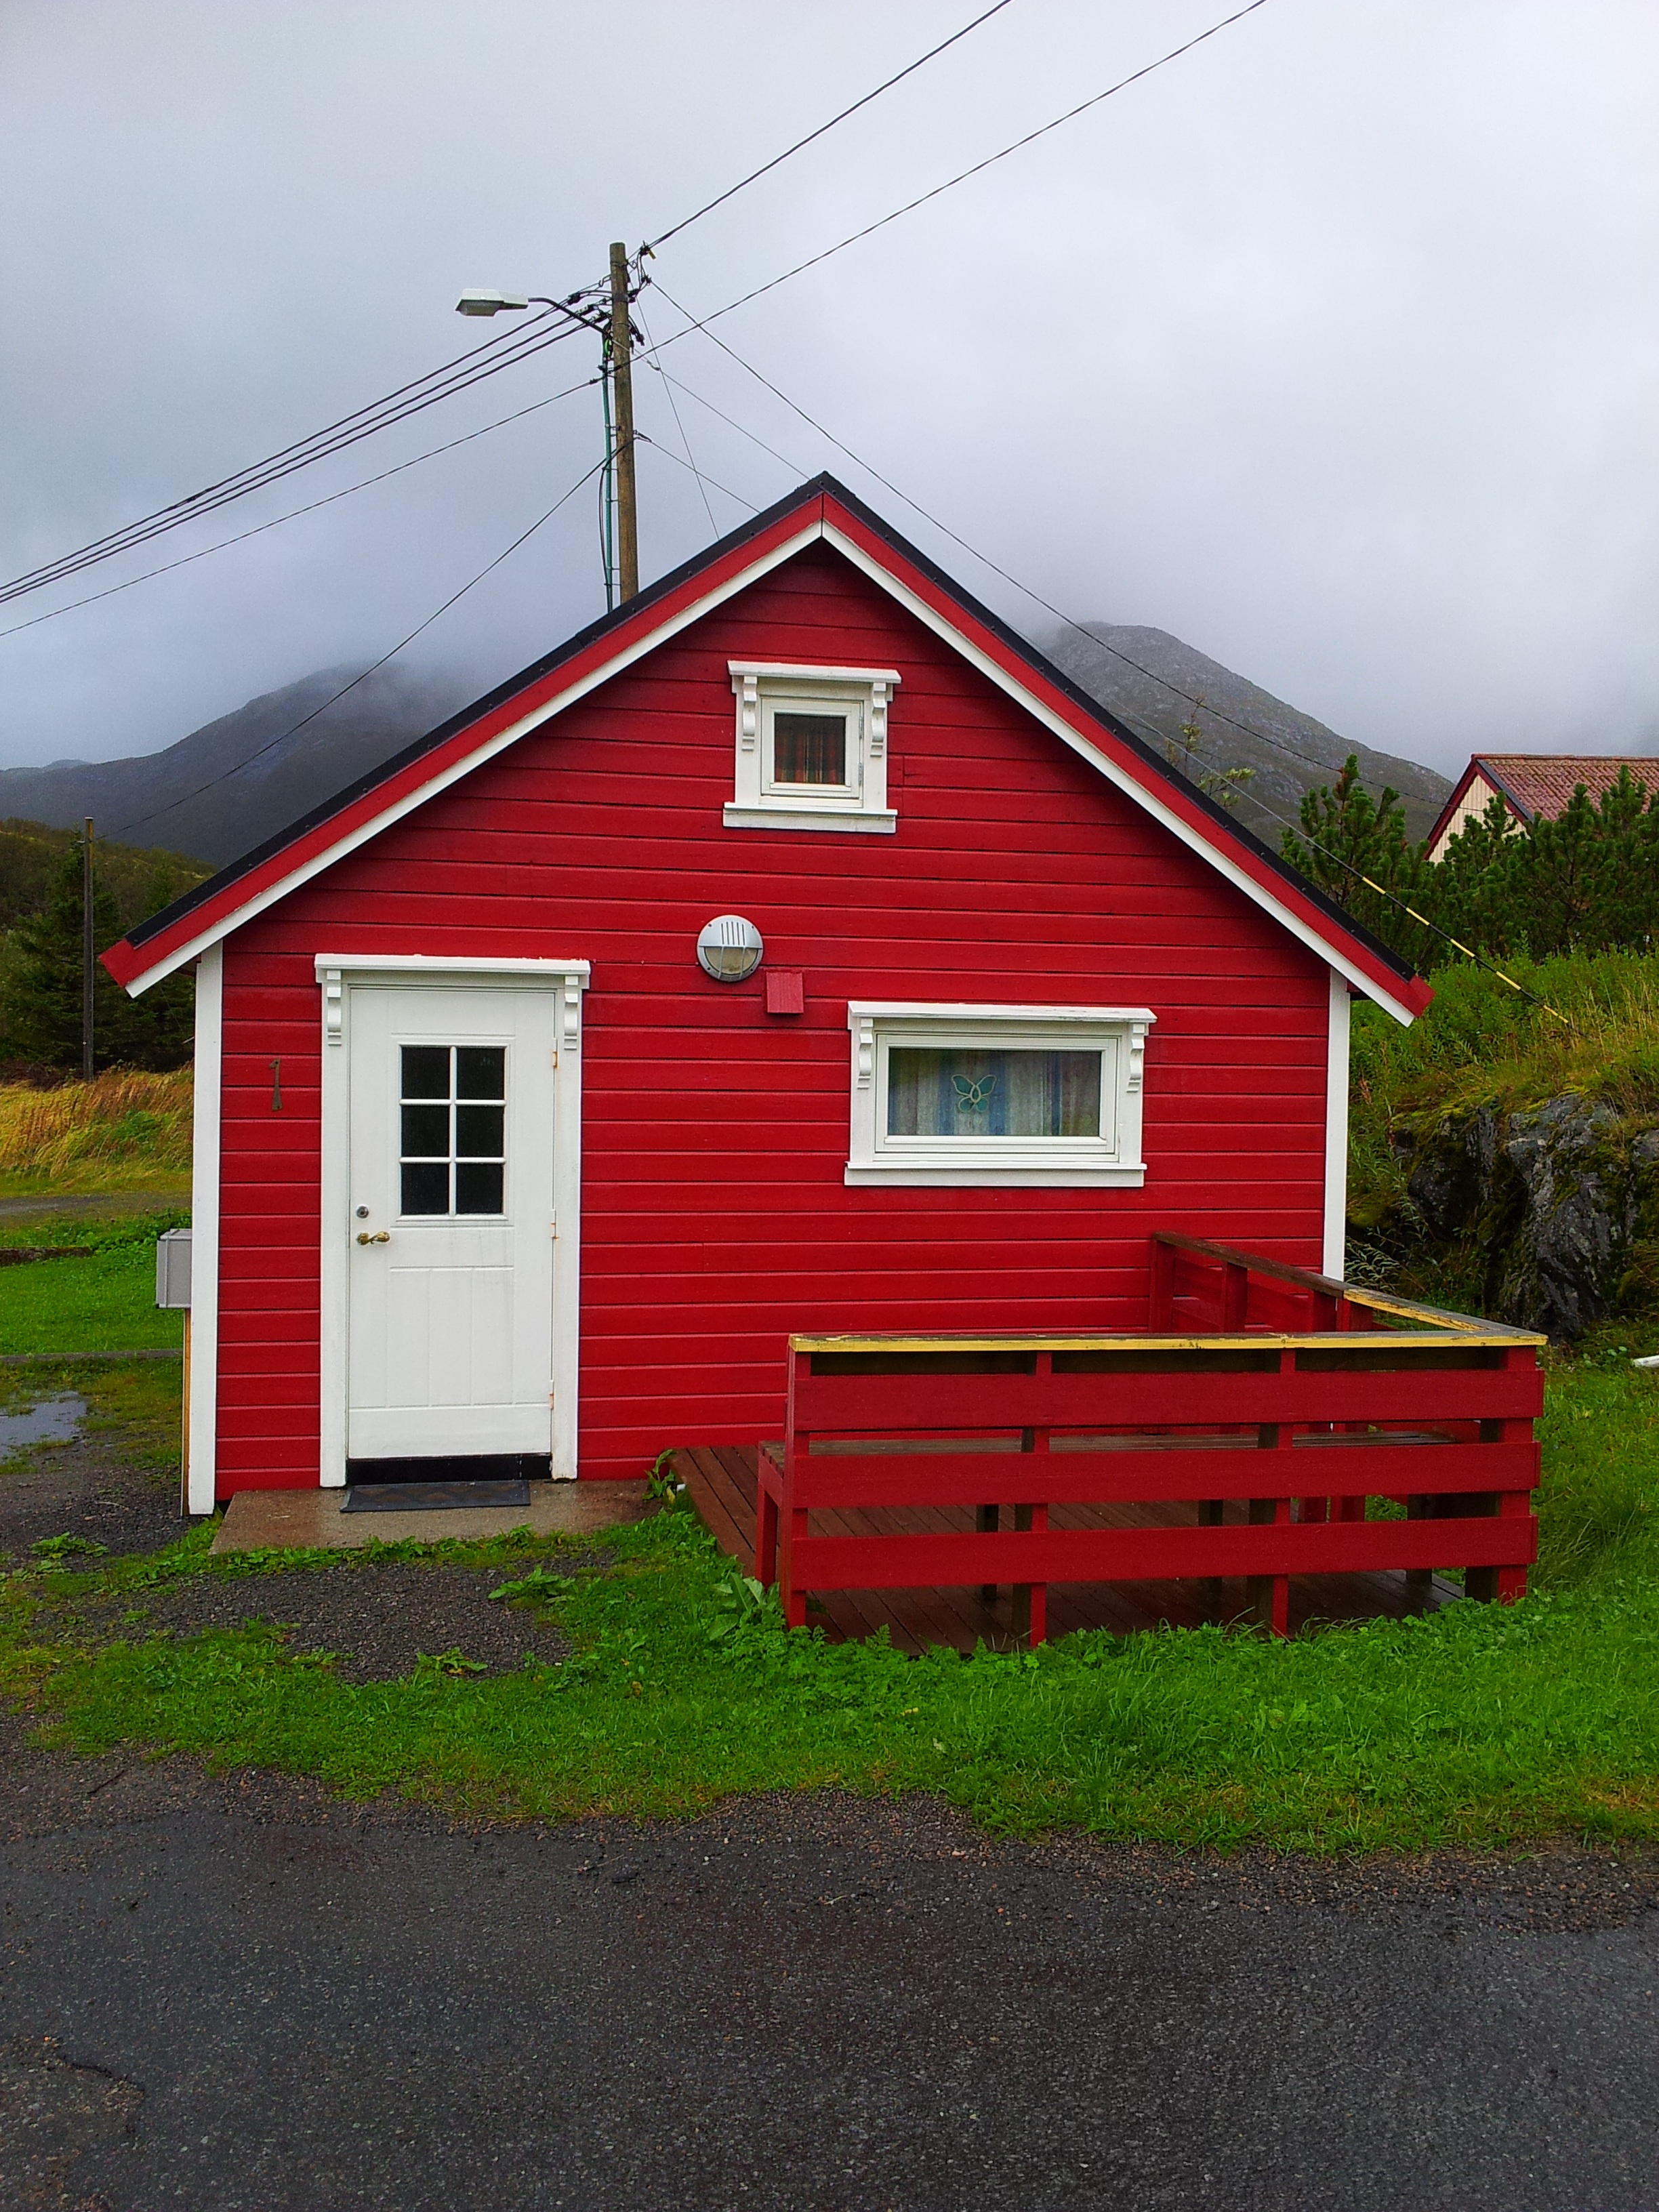
farm, house, building, barn, home, shed, shack, cottage, color, facade, property, norway, rural area, residential area